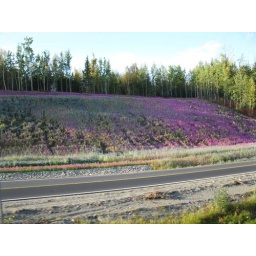
Wild flowers along roads in Wasilla that were planted for Sarah Palin